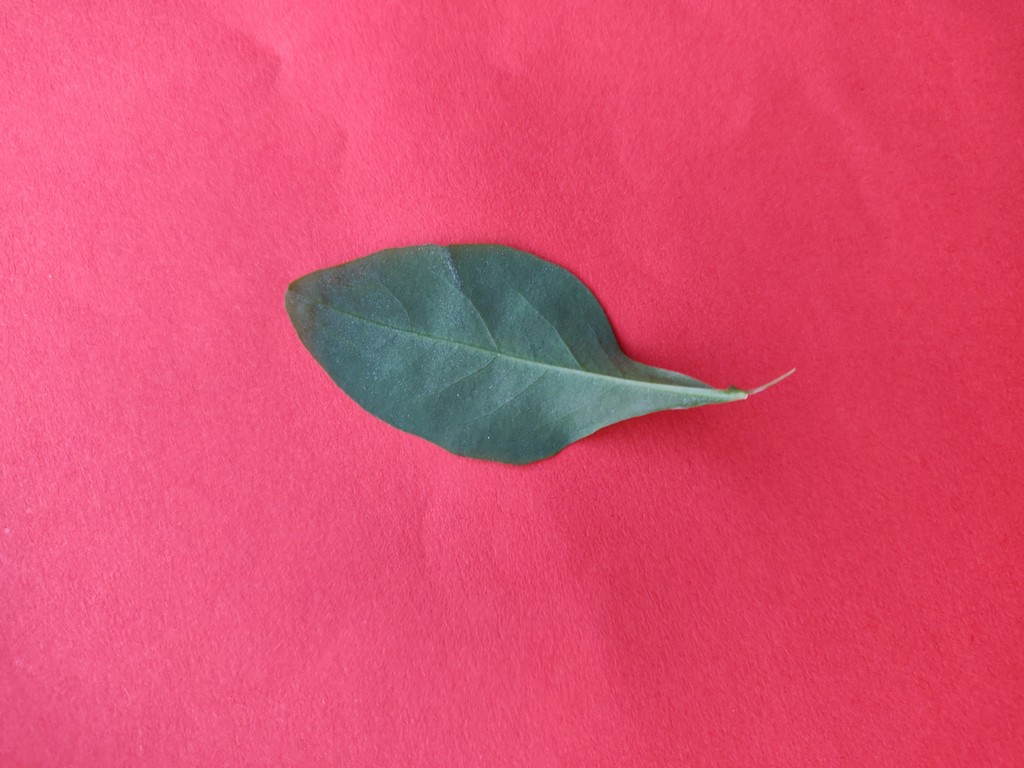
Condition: Healthy
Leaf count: single
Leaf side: back